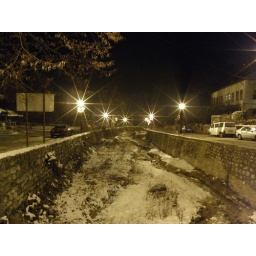
Snow-covered river bed in Melnik, Bulgaria.